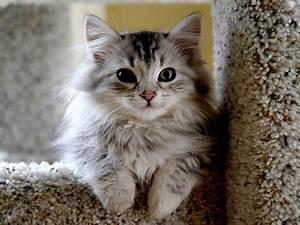
cat